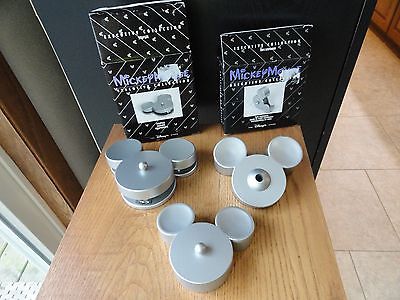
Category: stapler